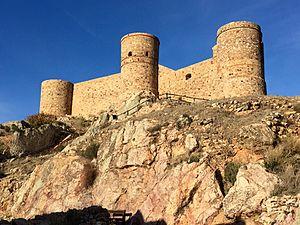
Capilla est une commune d’Espagne, dans la province de Badajoz, communauté autonome d'Estrémadure.
Cette liste recense les anciennes commanderies et maisons de l'Ordre du Temple dans l'actuelle communauté autonome d'Estrémadure.